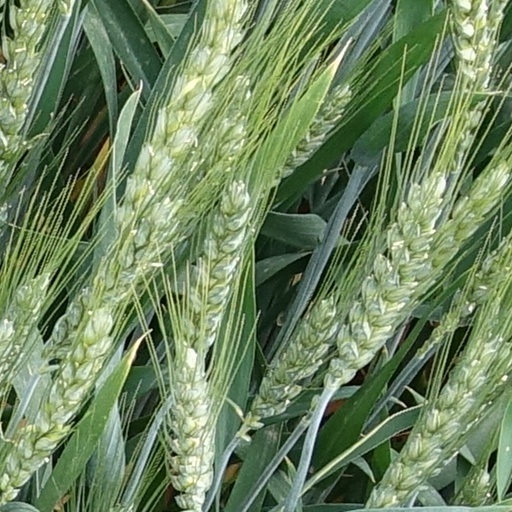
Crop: wheat